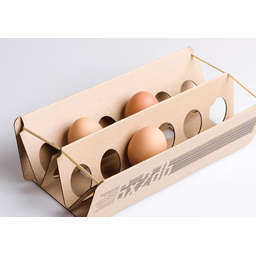
Label: cardboard